Schutztruppe

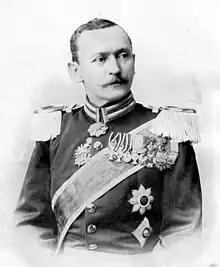
Hermann Wissmann

The name of the German colonial force dates back to the parlance of Chancellor Otto von Bismarck, who had the term , "protectorates", used instead of colonies. contingents arose from local police forces or private paramilitary units, where German colonizers met with stronger resistance.